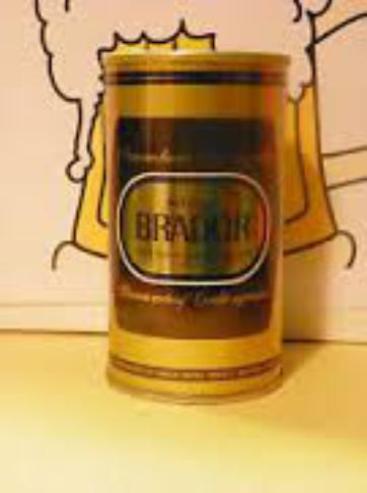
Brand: molson brador
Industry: Food